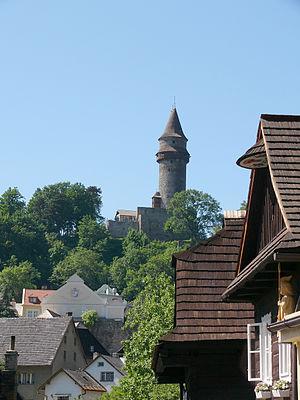
Štramberk est une ville du district de Nový Jičín, dans la région de Moravie-Silésie, en République tchèque. Sa population s'élevait à 3 438 habitants en 2019.